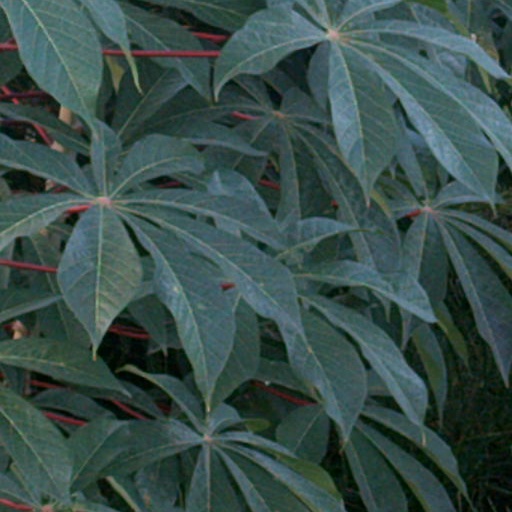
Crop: cassava